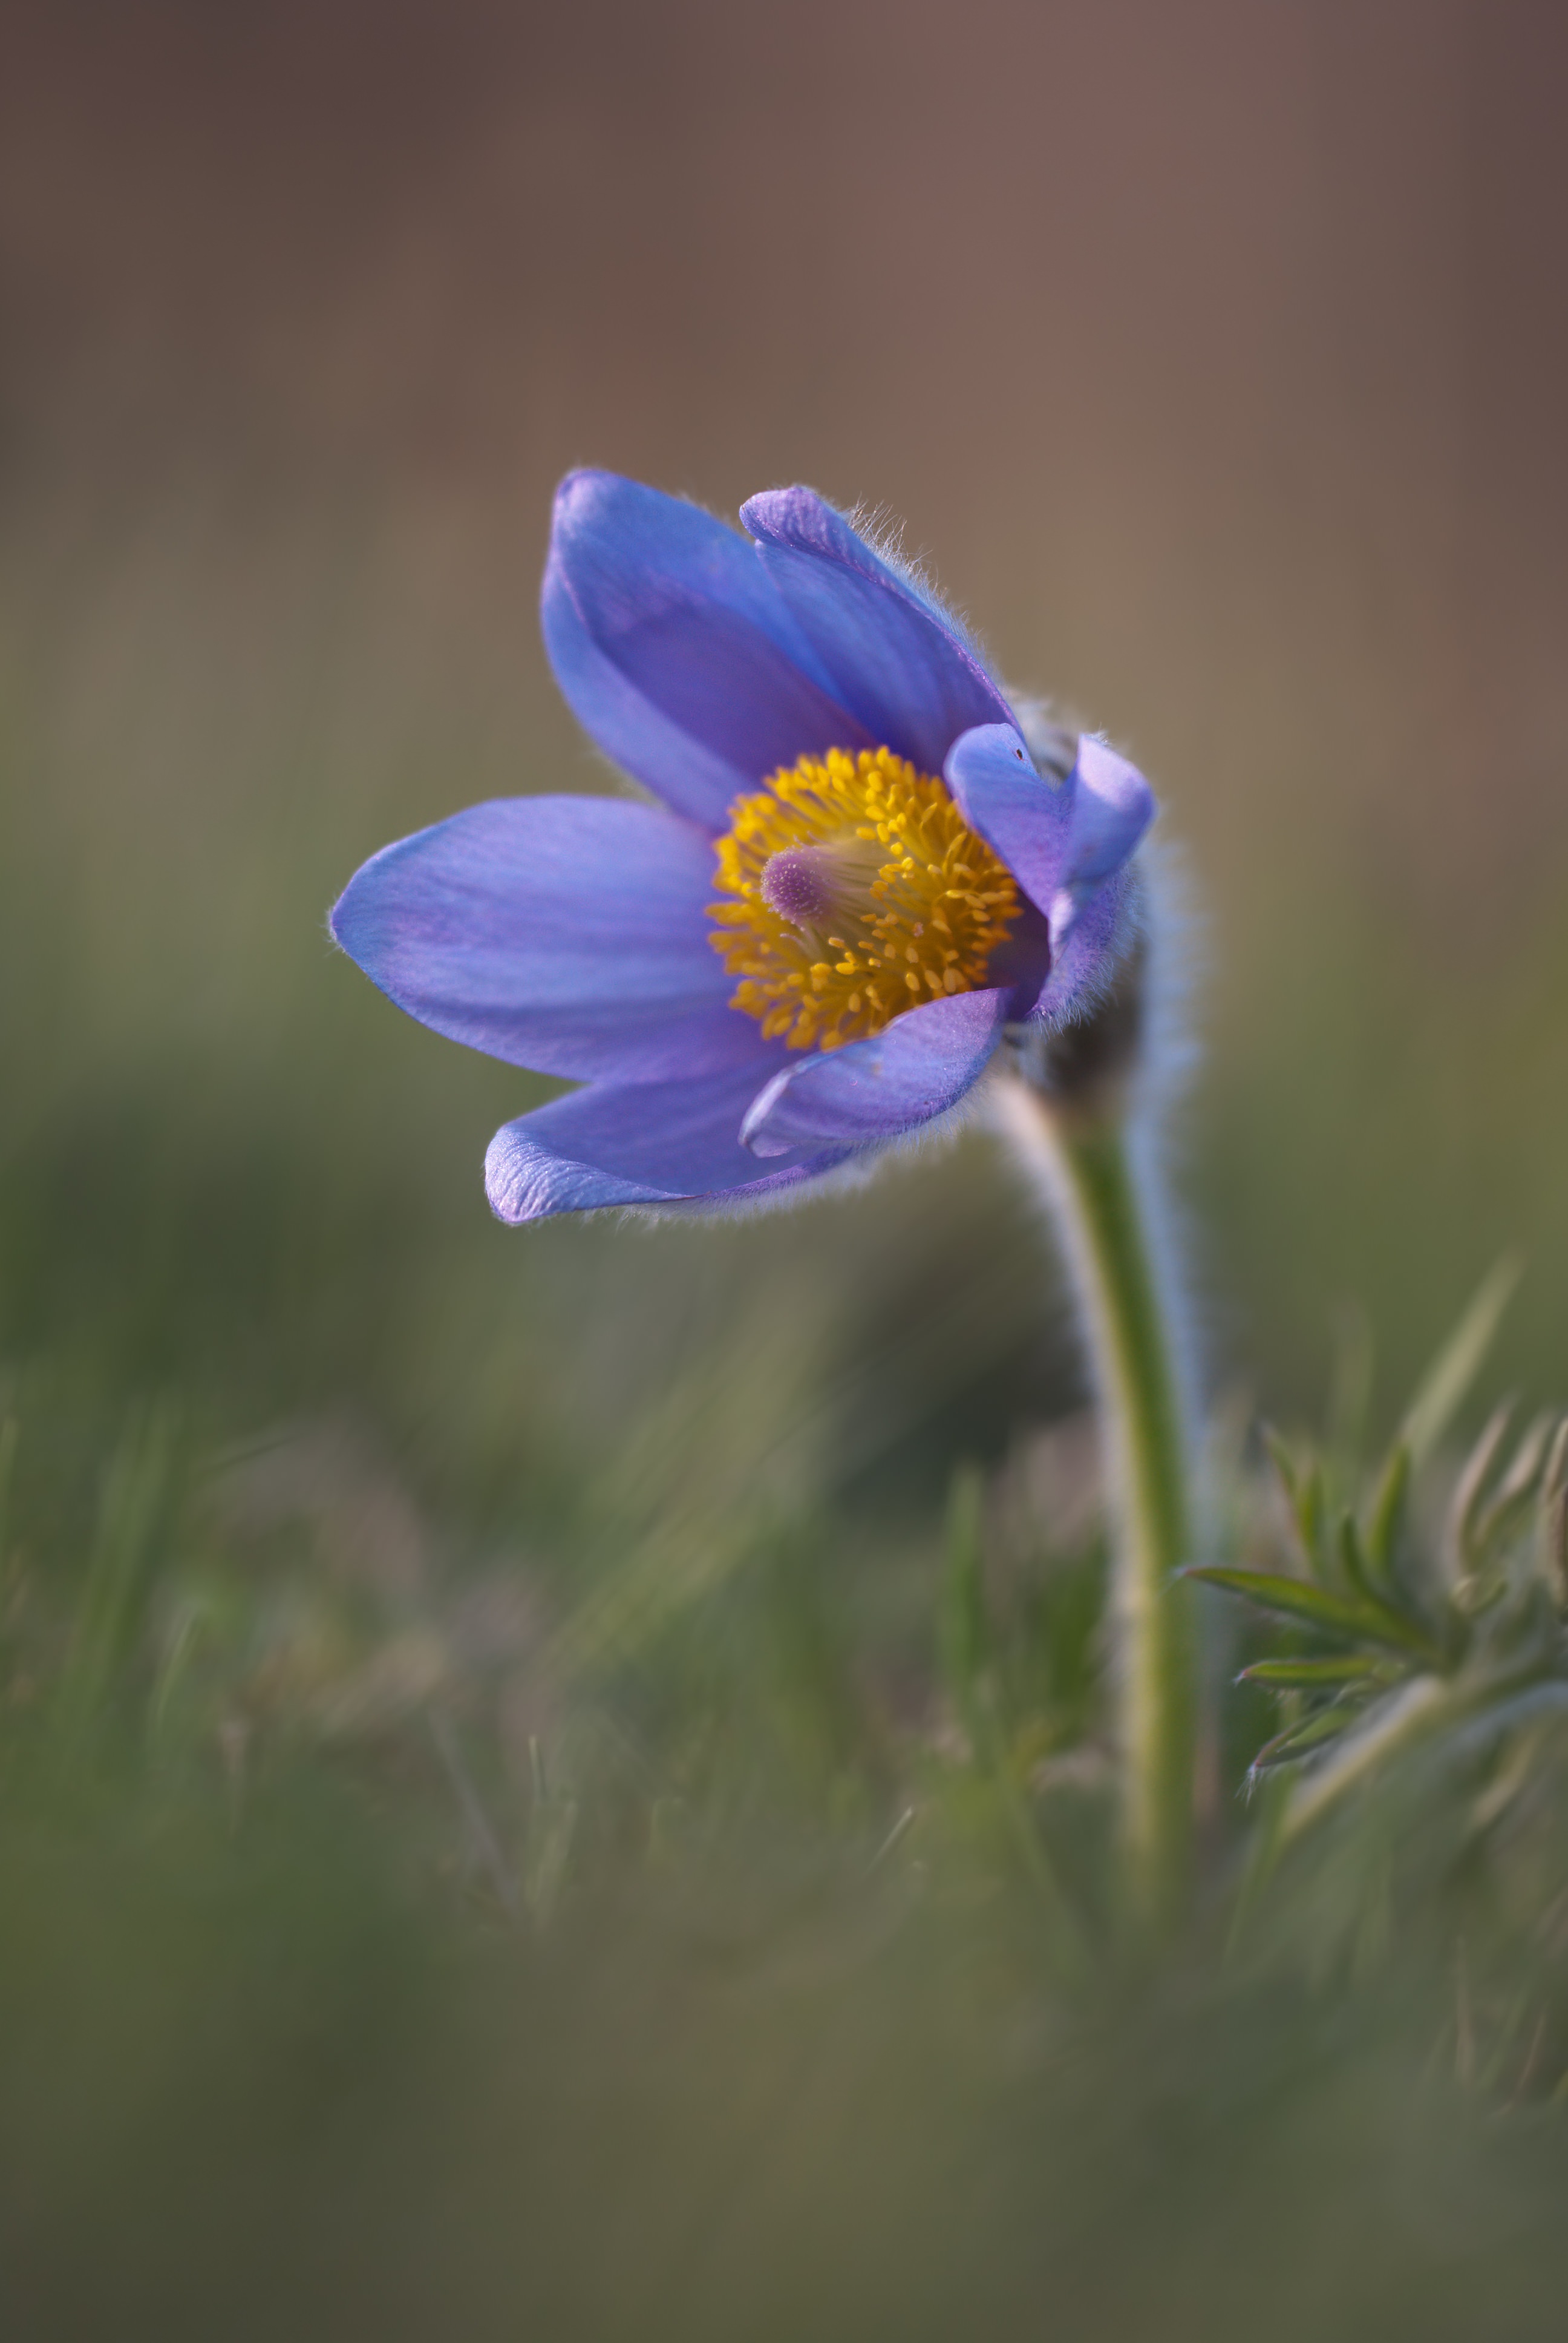
nature, blossom, plant, field, meadow, flower, purple, petal, bloom, pollen, spring, macro, botany, garden, close, flora, wildflower, close up, violet, hairy, nature conservation, macro photography, nature reserve, pasqueflower, pasque flower, pulsatilla, common pasque flower, dry plant, pulsatilla vulgaris, large kuhschelle, pulsatilla grandis, flowering plant, daisy family, plant stem, land plant